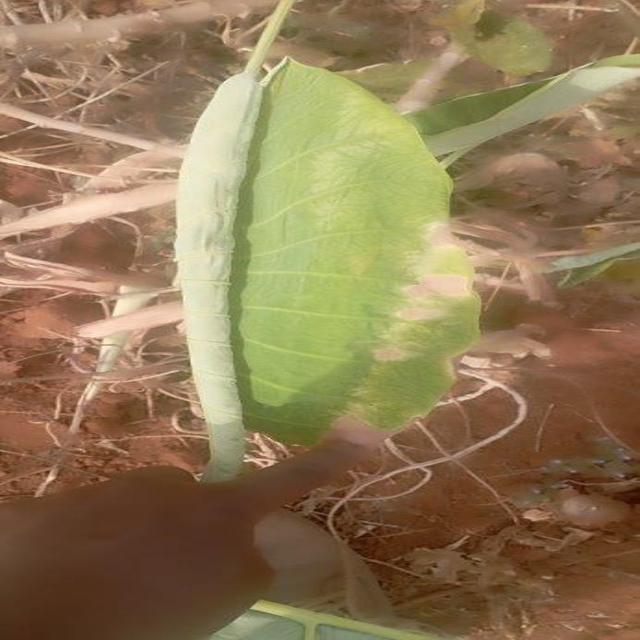
Label: Early_Blight